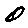
Label: 0